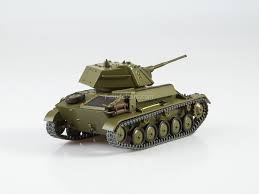
Label: T-80